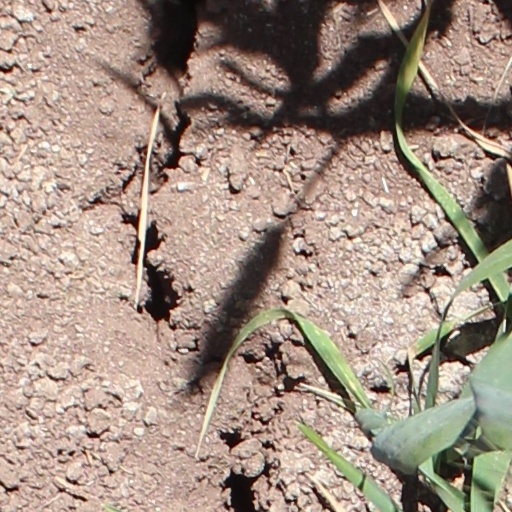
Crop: wheat